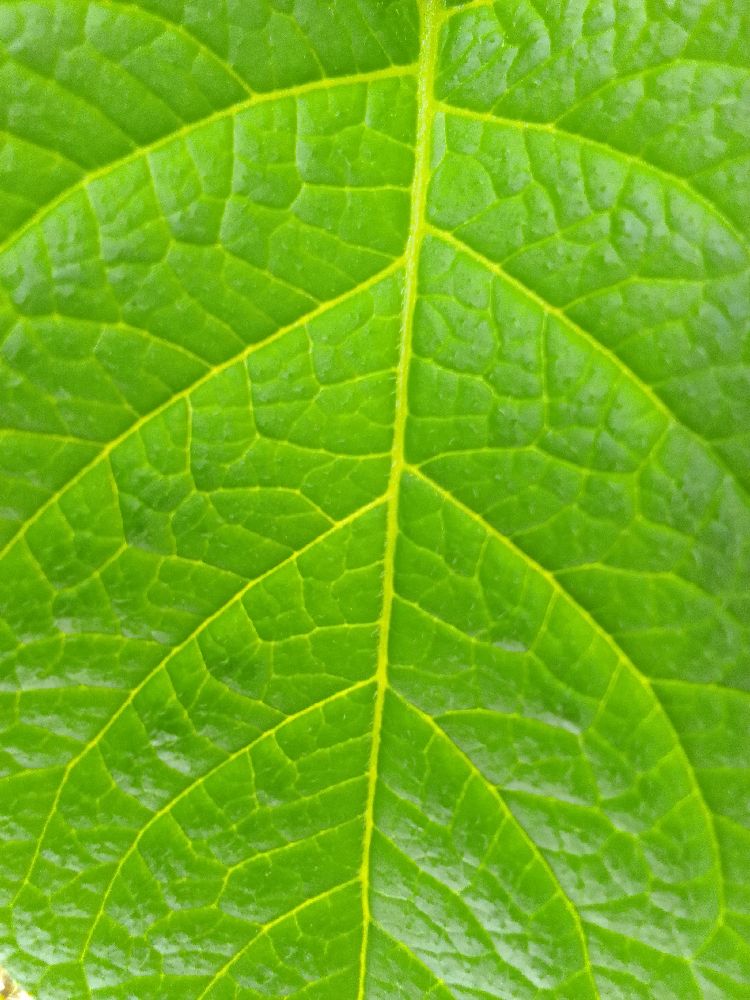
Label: Healthy